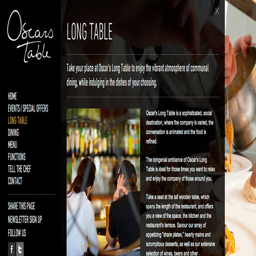
a page from table website